Ahmad Muhtadi Dimyathi

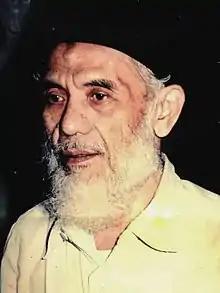
Abuya Dimyathi 1990s, father of Muhtadi

Muhtadi was born in Cidahu Village, Cadasari Sub-district, Pandeglang Regency with the birth name Ahmad Muhtadi. His family's ancestors were ethnically mixed blood between Bantenese people and Hadhrami Arabs from the noble family of the Banten Sultanate. His father was a Muslim cleric who founded the Pondok Pesantren Cidahu (Raudhatul Ulum Cidahu Islamic Boarding School) named Abuya Muhammad Dimyathi al-Bantani. "Abuya" (senior kyai) is an honorary title of the Bantenese people that is pinned to highly knowledgeable clerics who are the teachers of the ulama in the Banten region and the diaspora of the Bantenese descendants, such as West Java, Jakarta, and Lampung. His mother was named Nyai Hajjah Asma', like other housewives who were the wives of a kyai, she cared for and provided basic education to her children before then studying with their father, Abuya Dimyathi. Hajjah Asma' is the daughter of a Muslim cleric named Kyai Hajji Abdul Halim al-Makky.